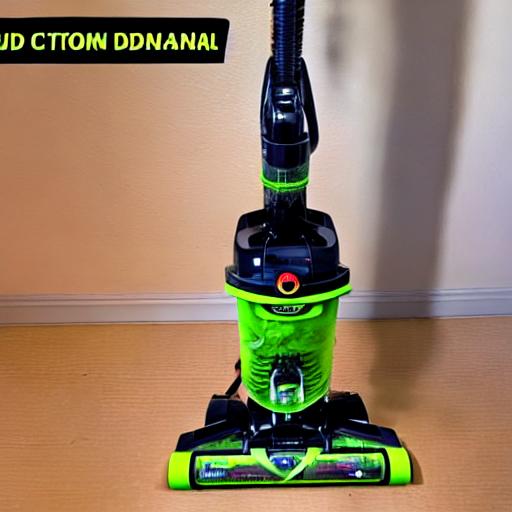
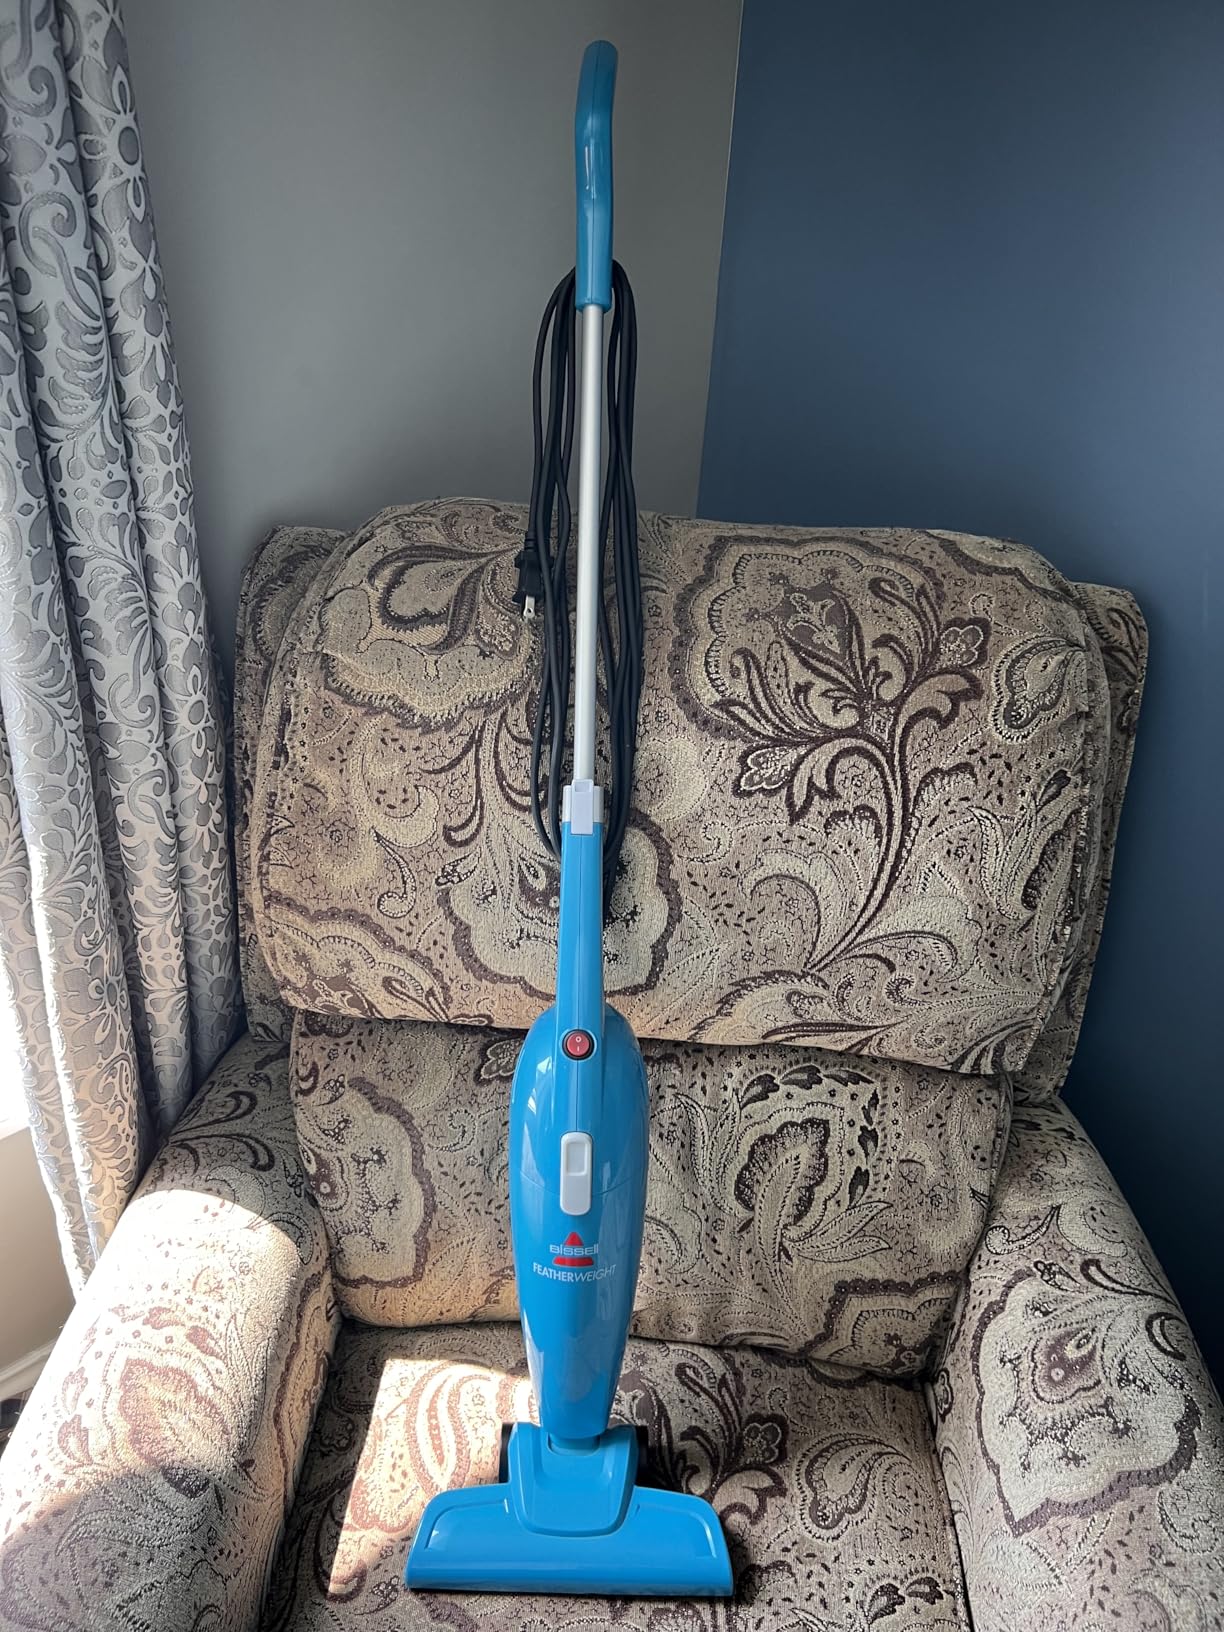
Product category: items_vacuum
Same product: no